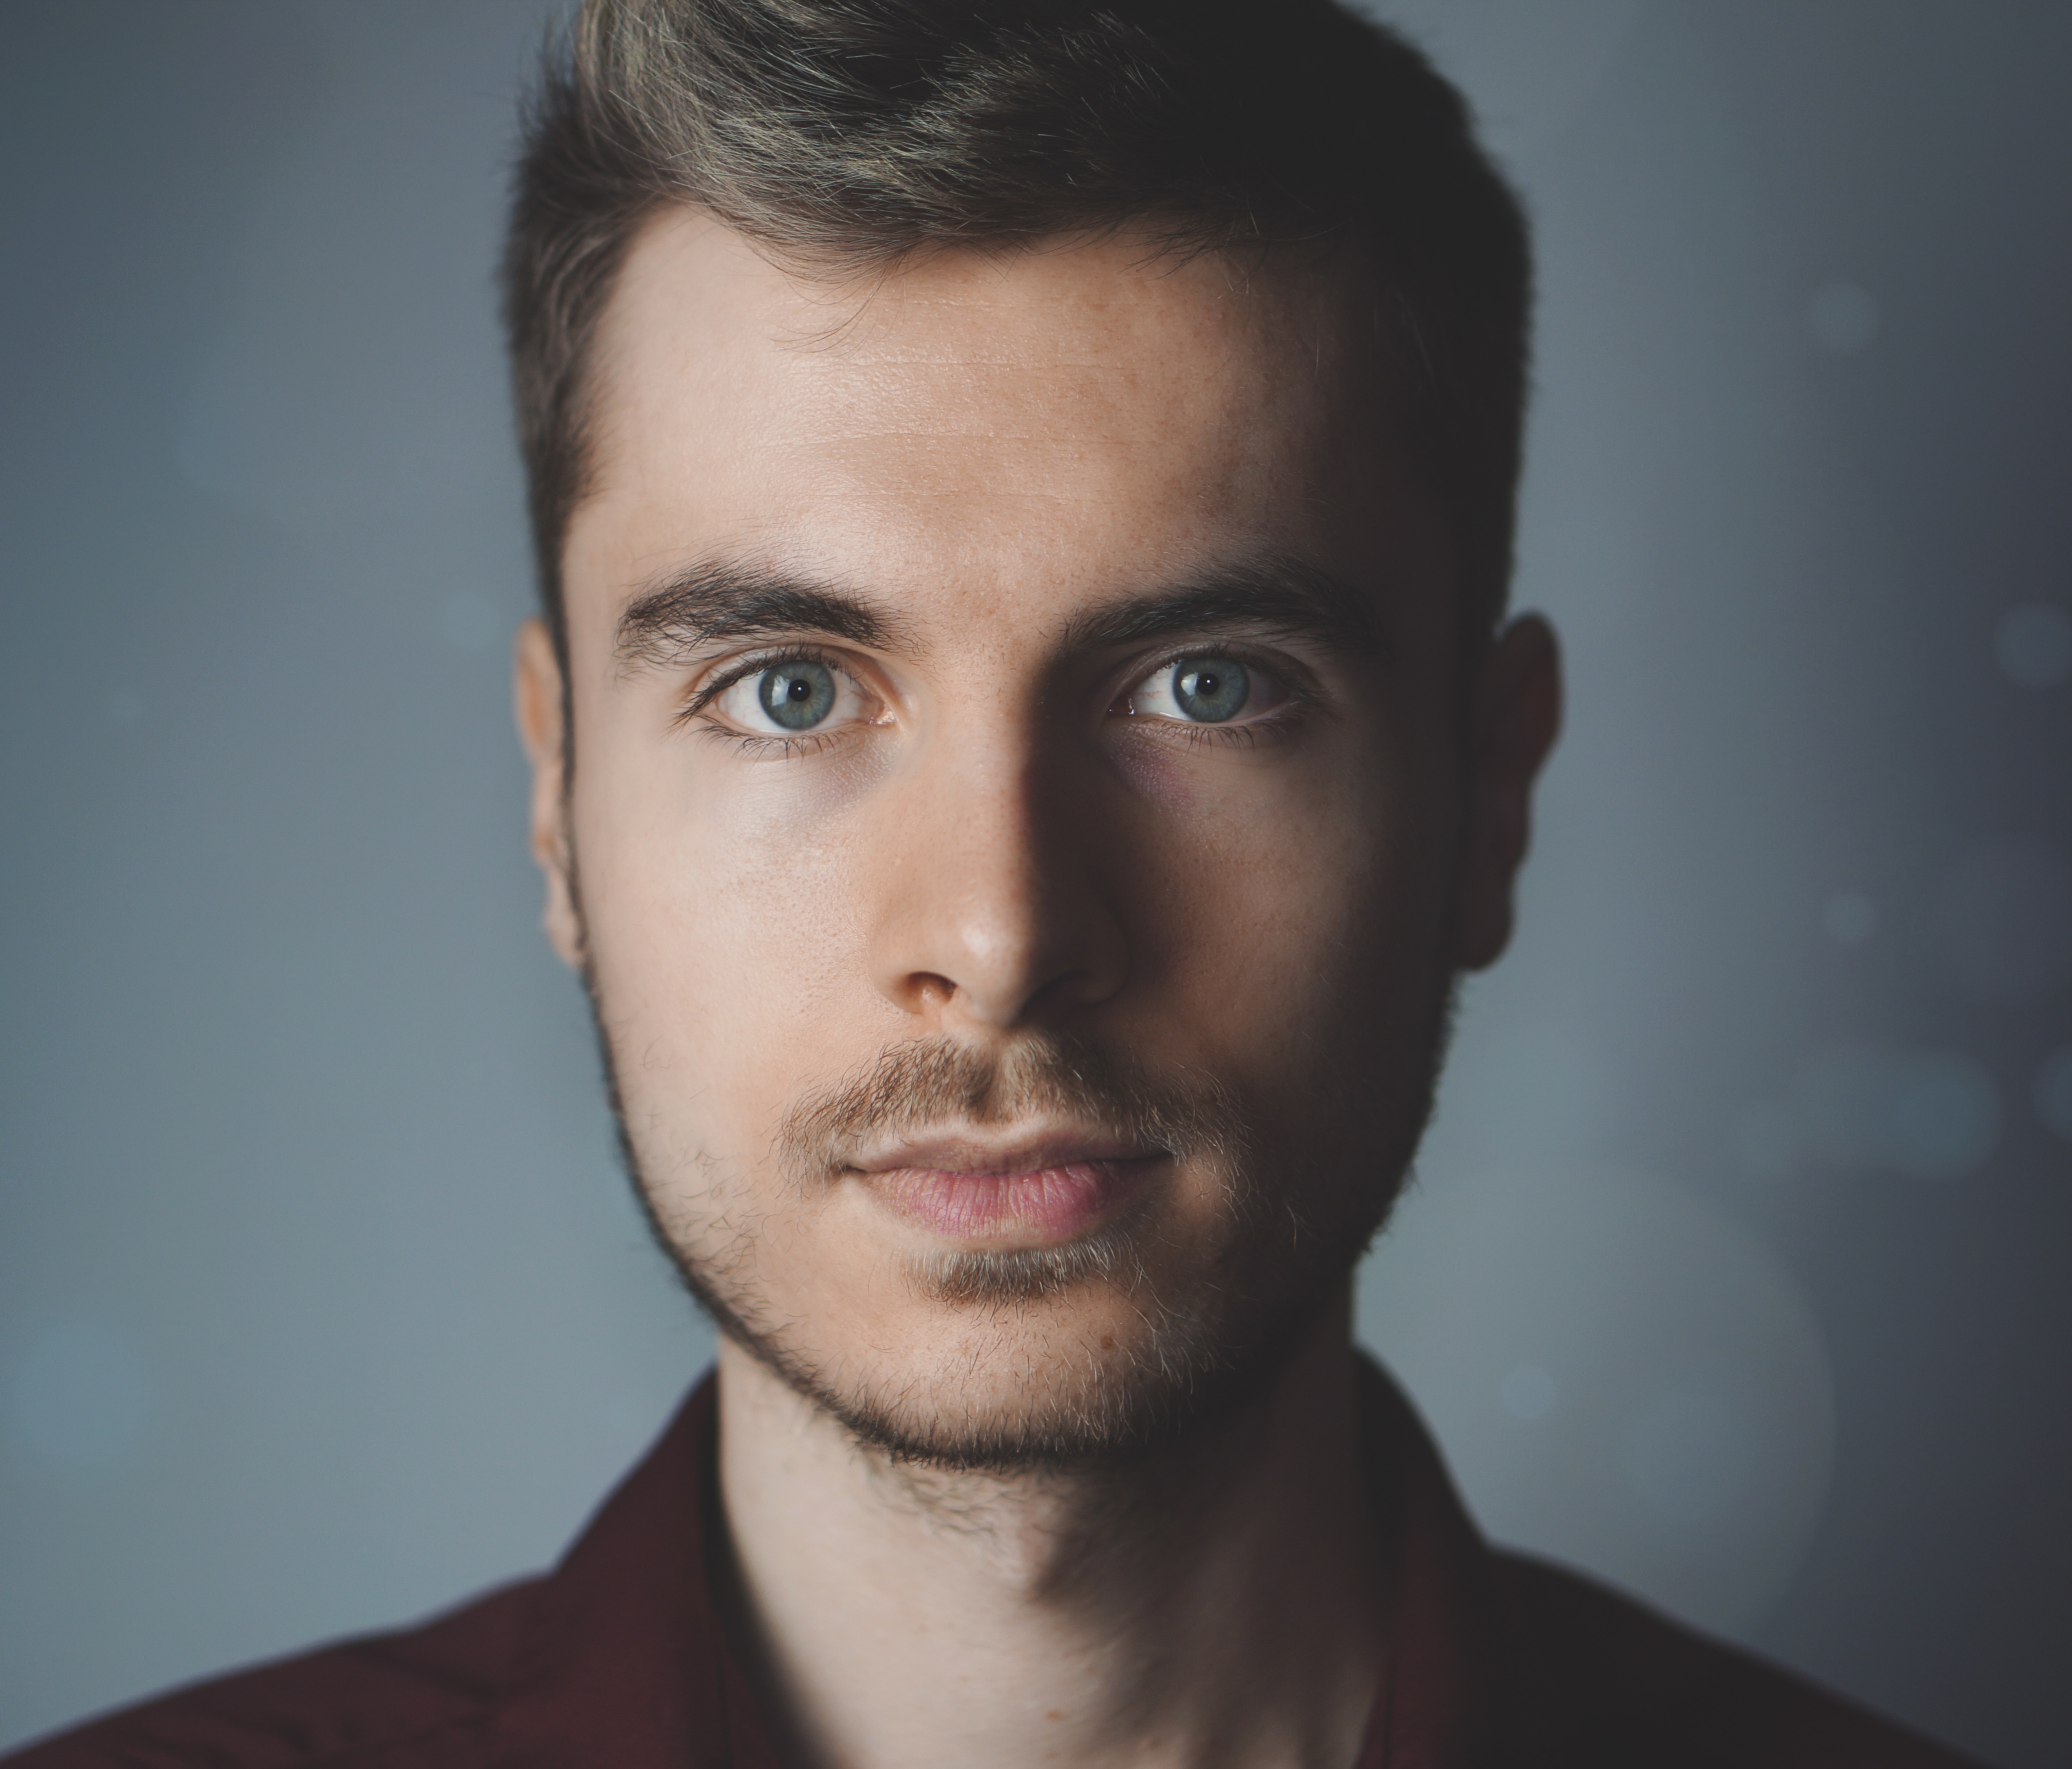
face, hair, eyebrow, forehead, facial hair, chin, nose, hairstyle, cheek, head, beard, skin, lip, beauty, eye, jaw, cool, selfie, moustache, human, neck, mouth, close up, black hair, model, portrait, No expression, portrait photography, photography, photo shoot, muscle, long hair, pleased, ear